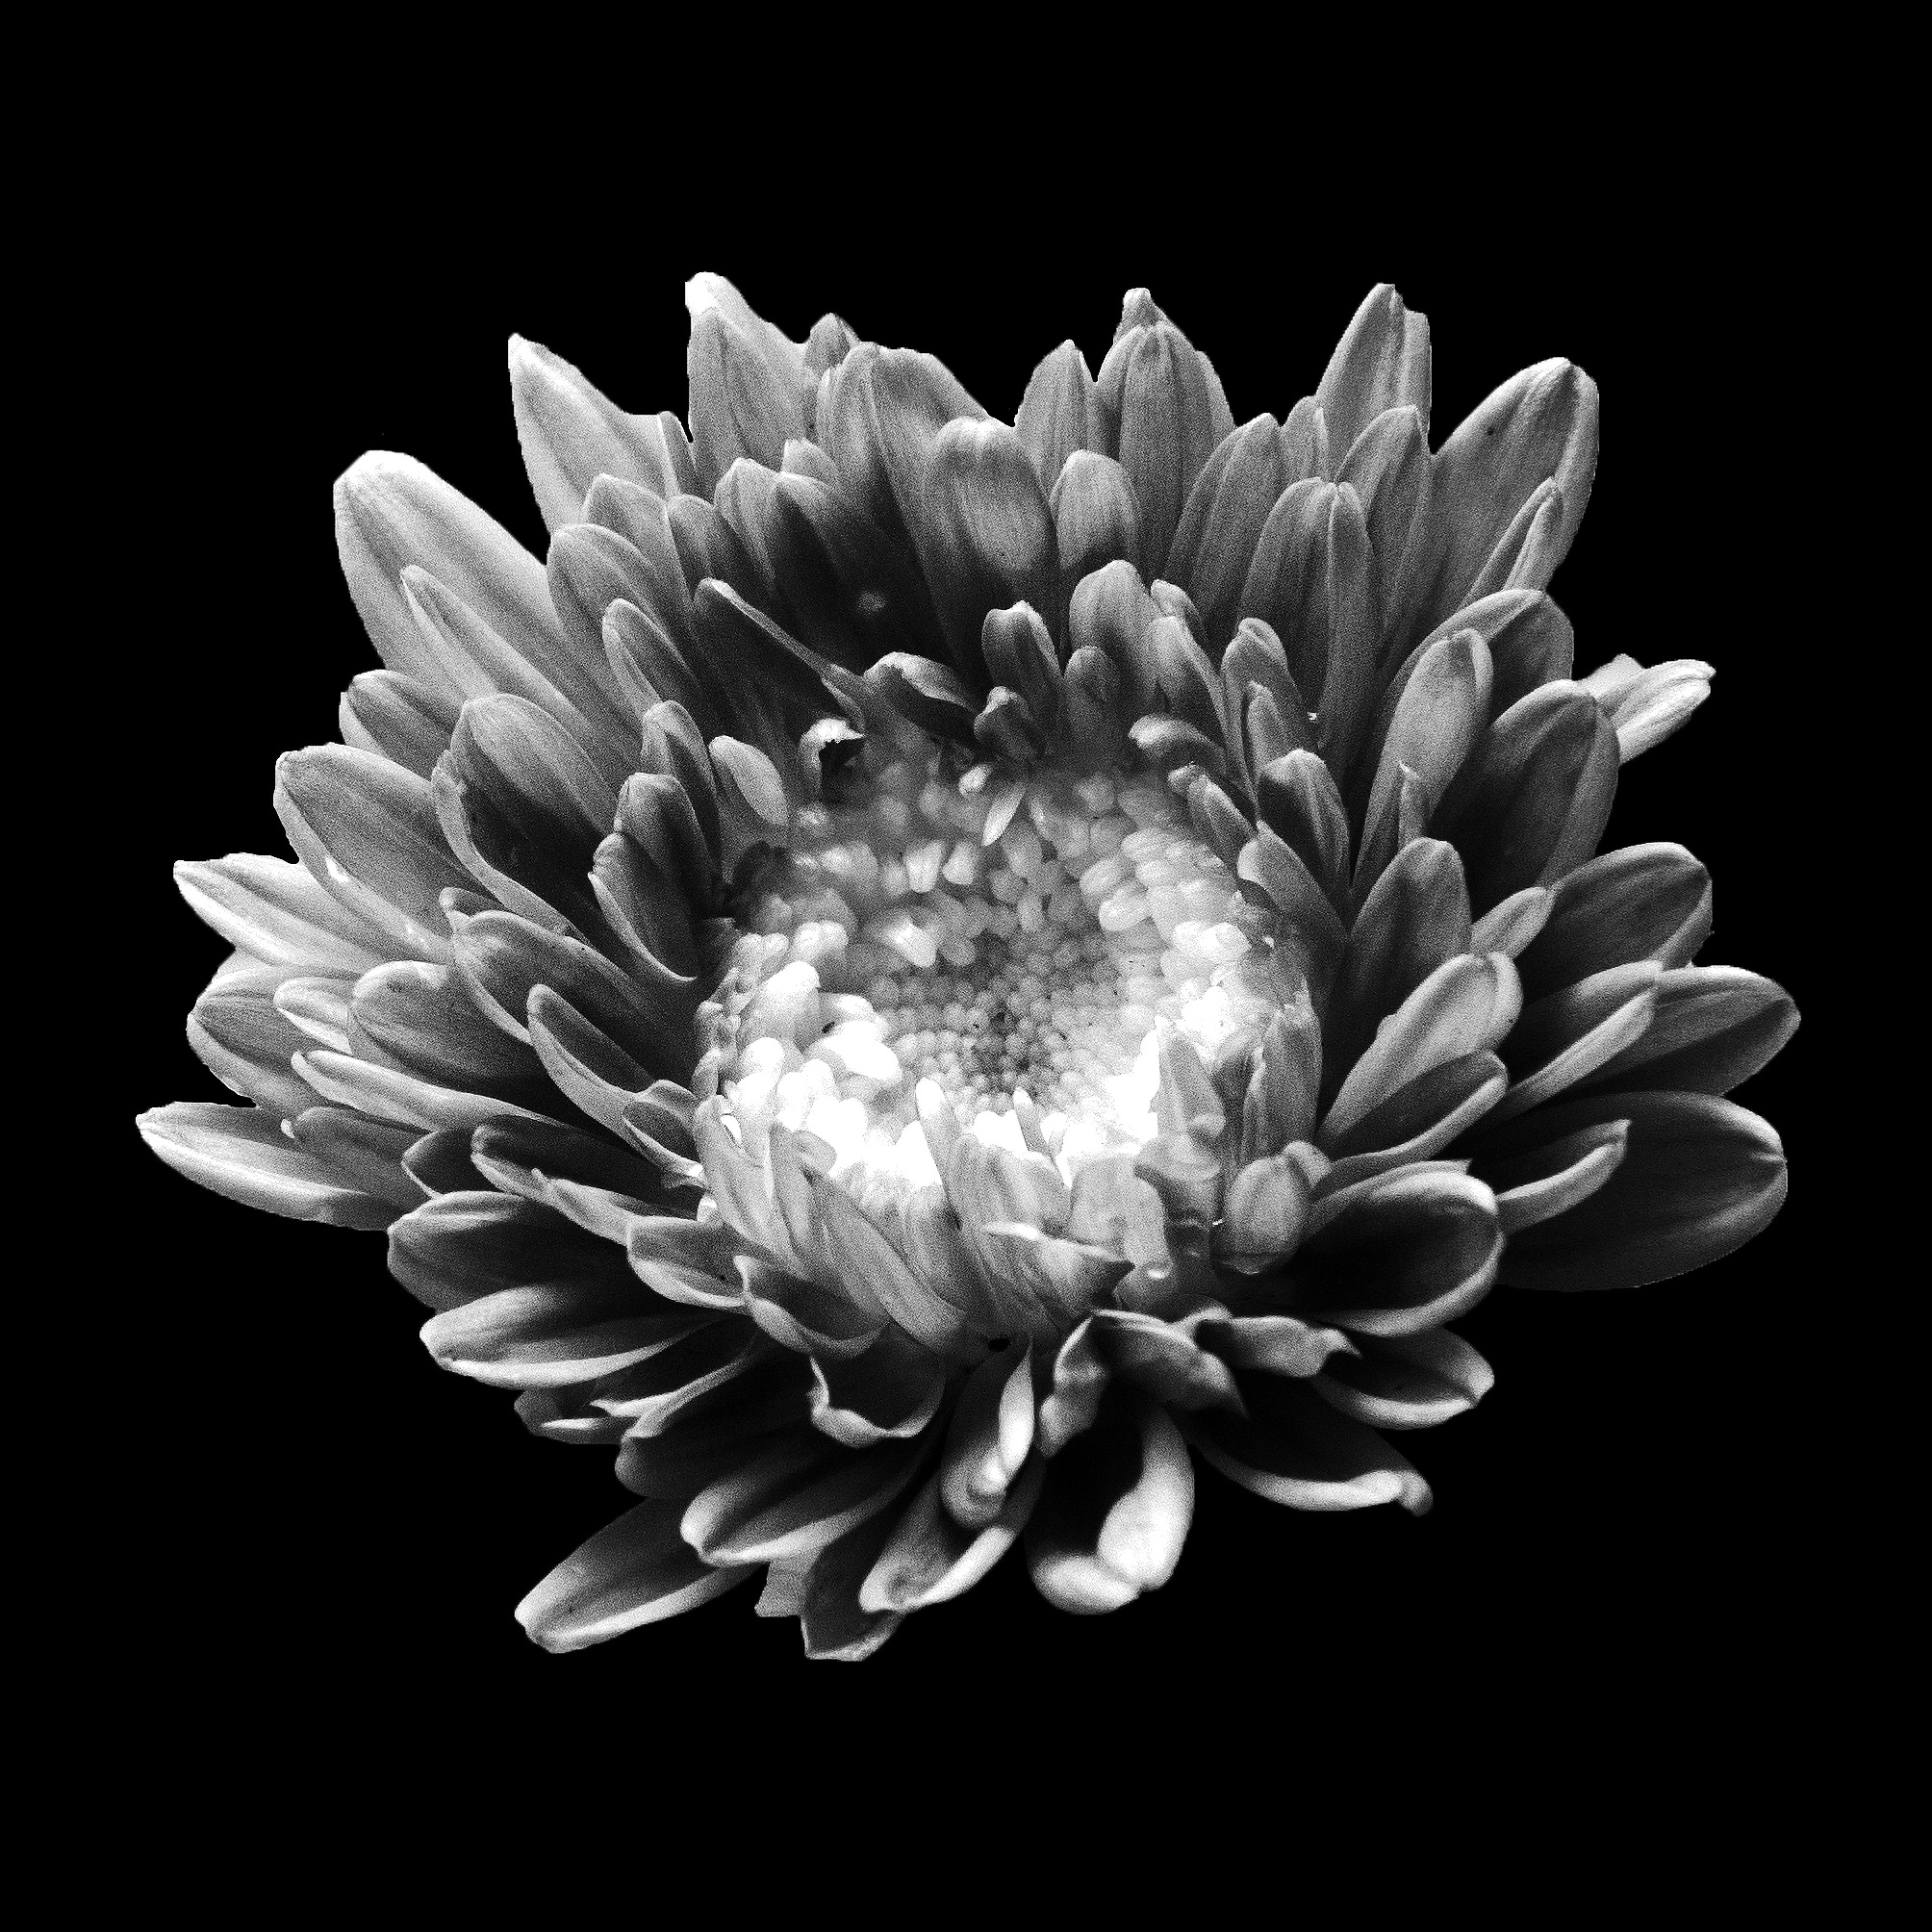
nature, black and white, plant, white, photography, flower, petal, floral, monochrome, flora, close up, decorative, elegant, macro photography, flowering plant, daisy family, still life photography, monochrome photography, black and white background, land plant, chrysanths